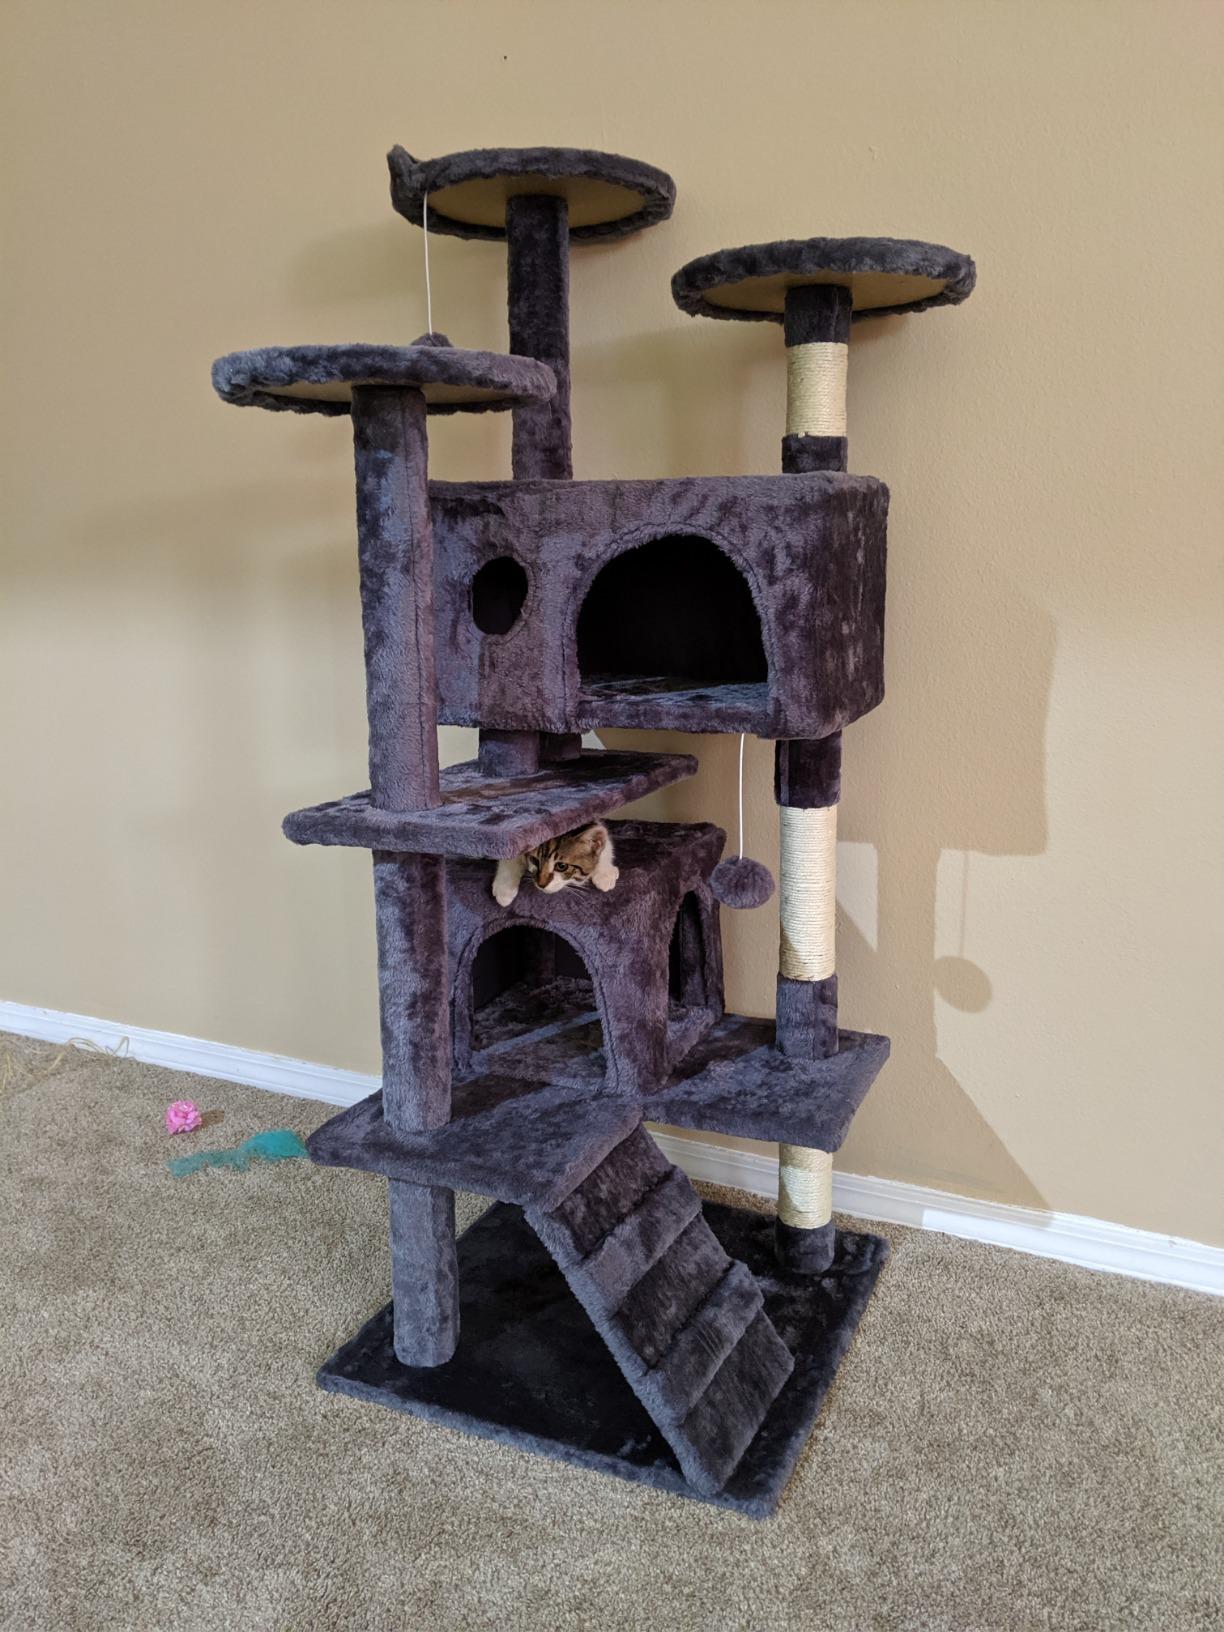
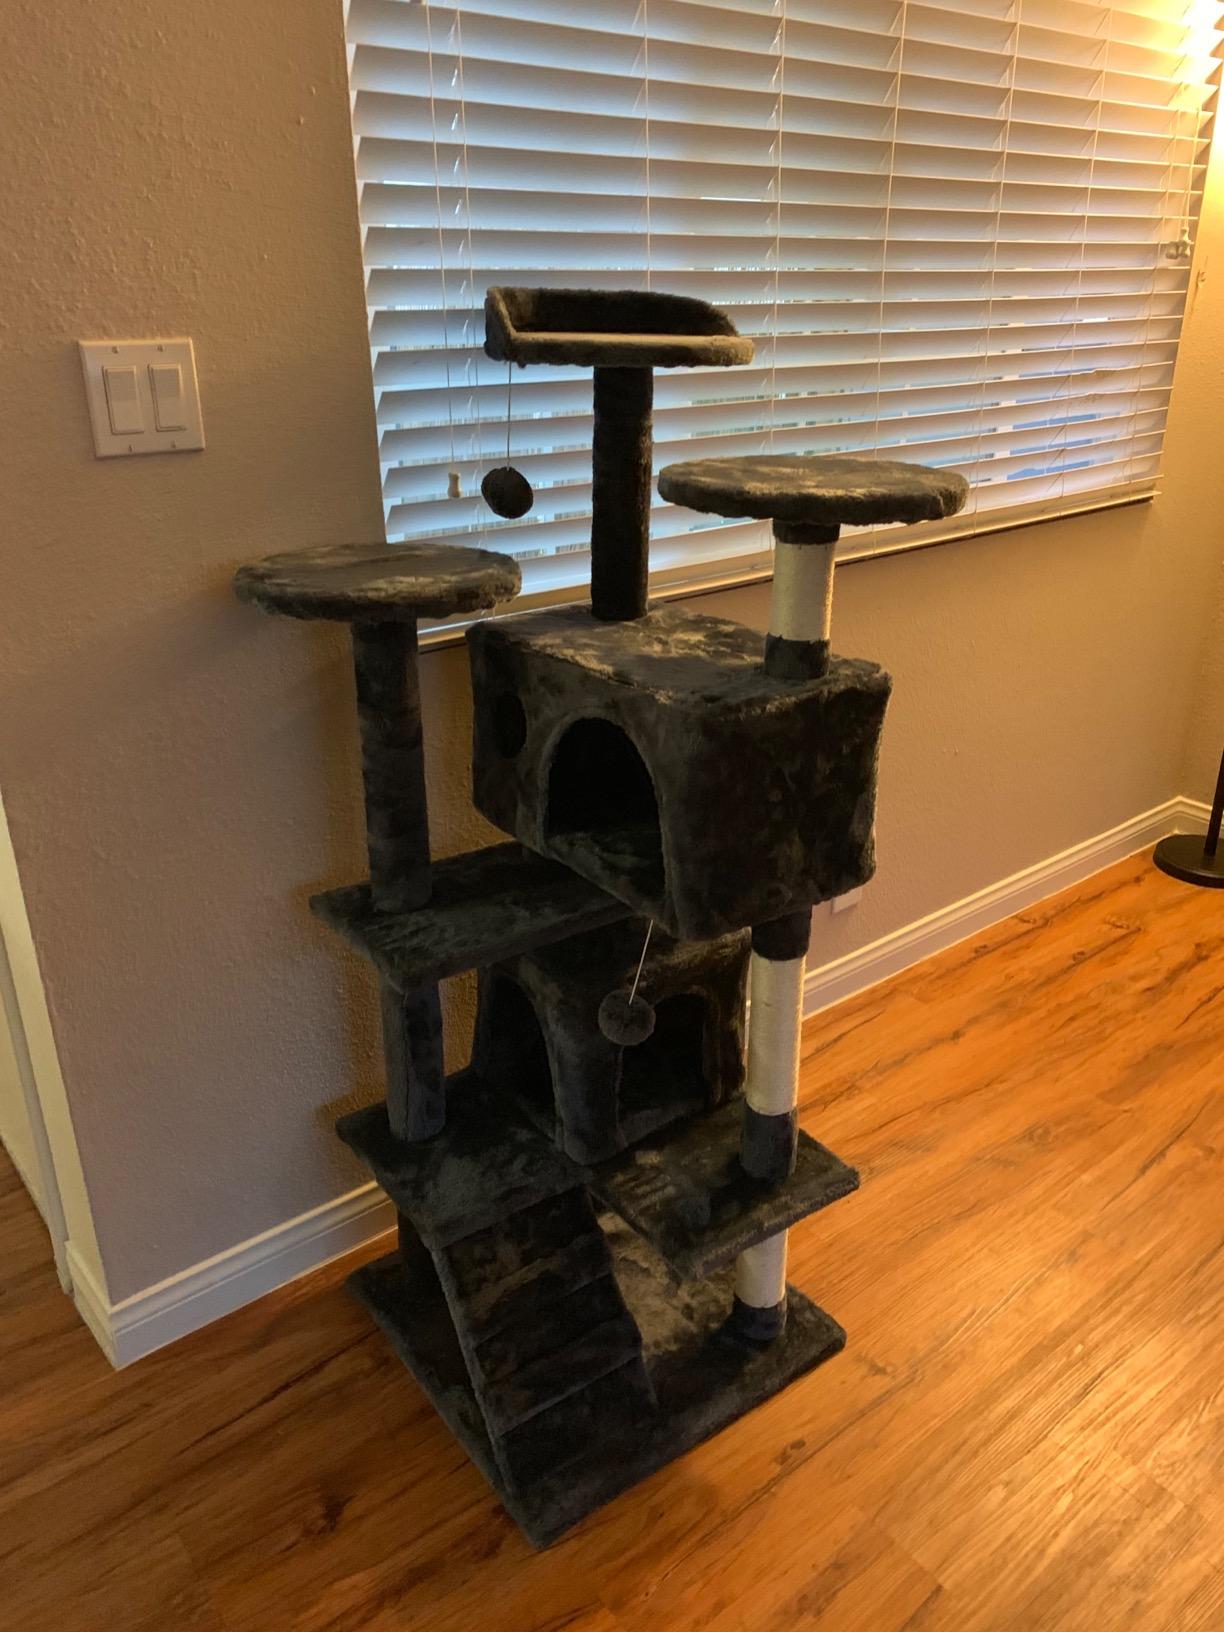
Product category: items_cat tree
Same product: yes